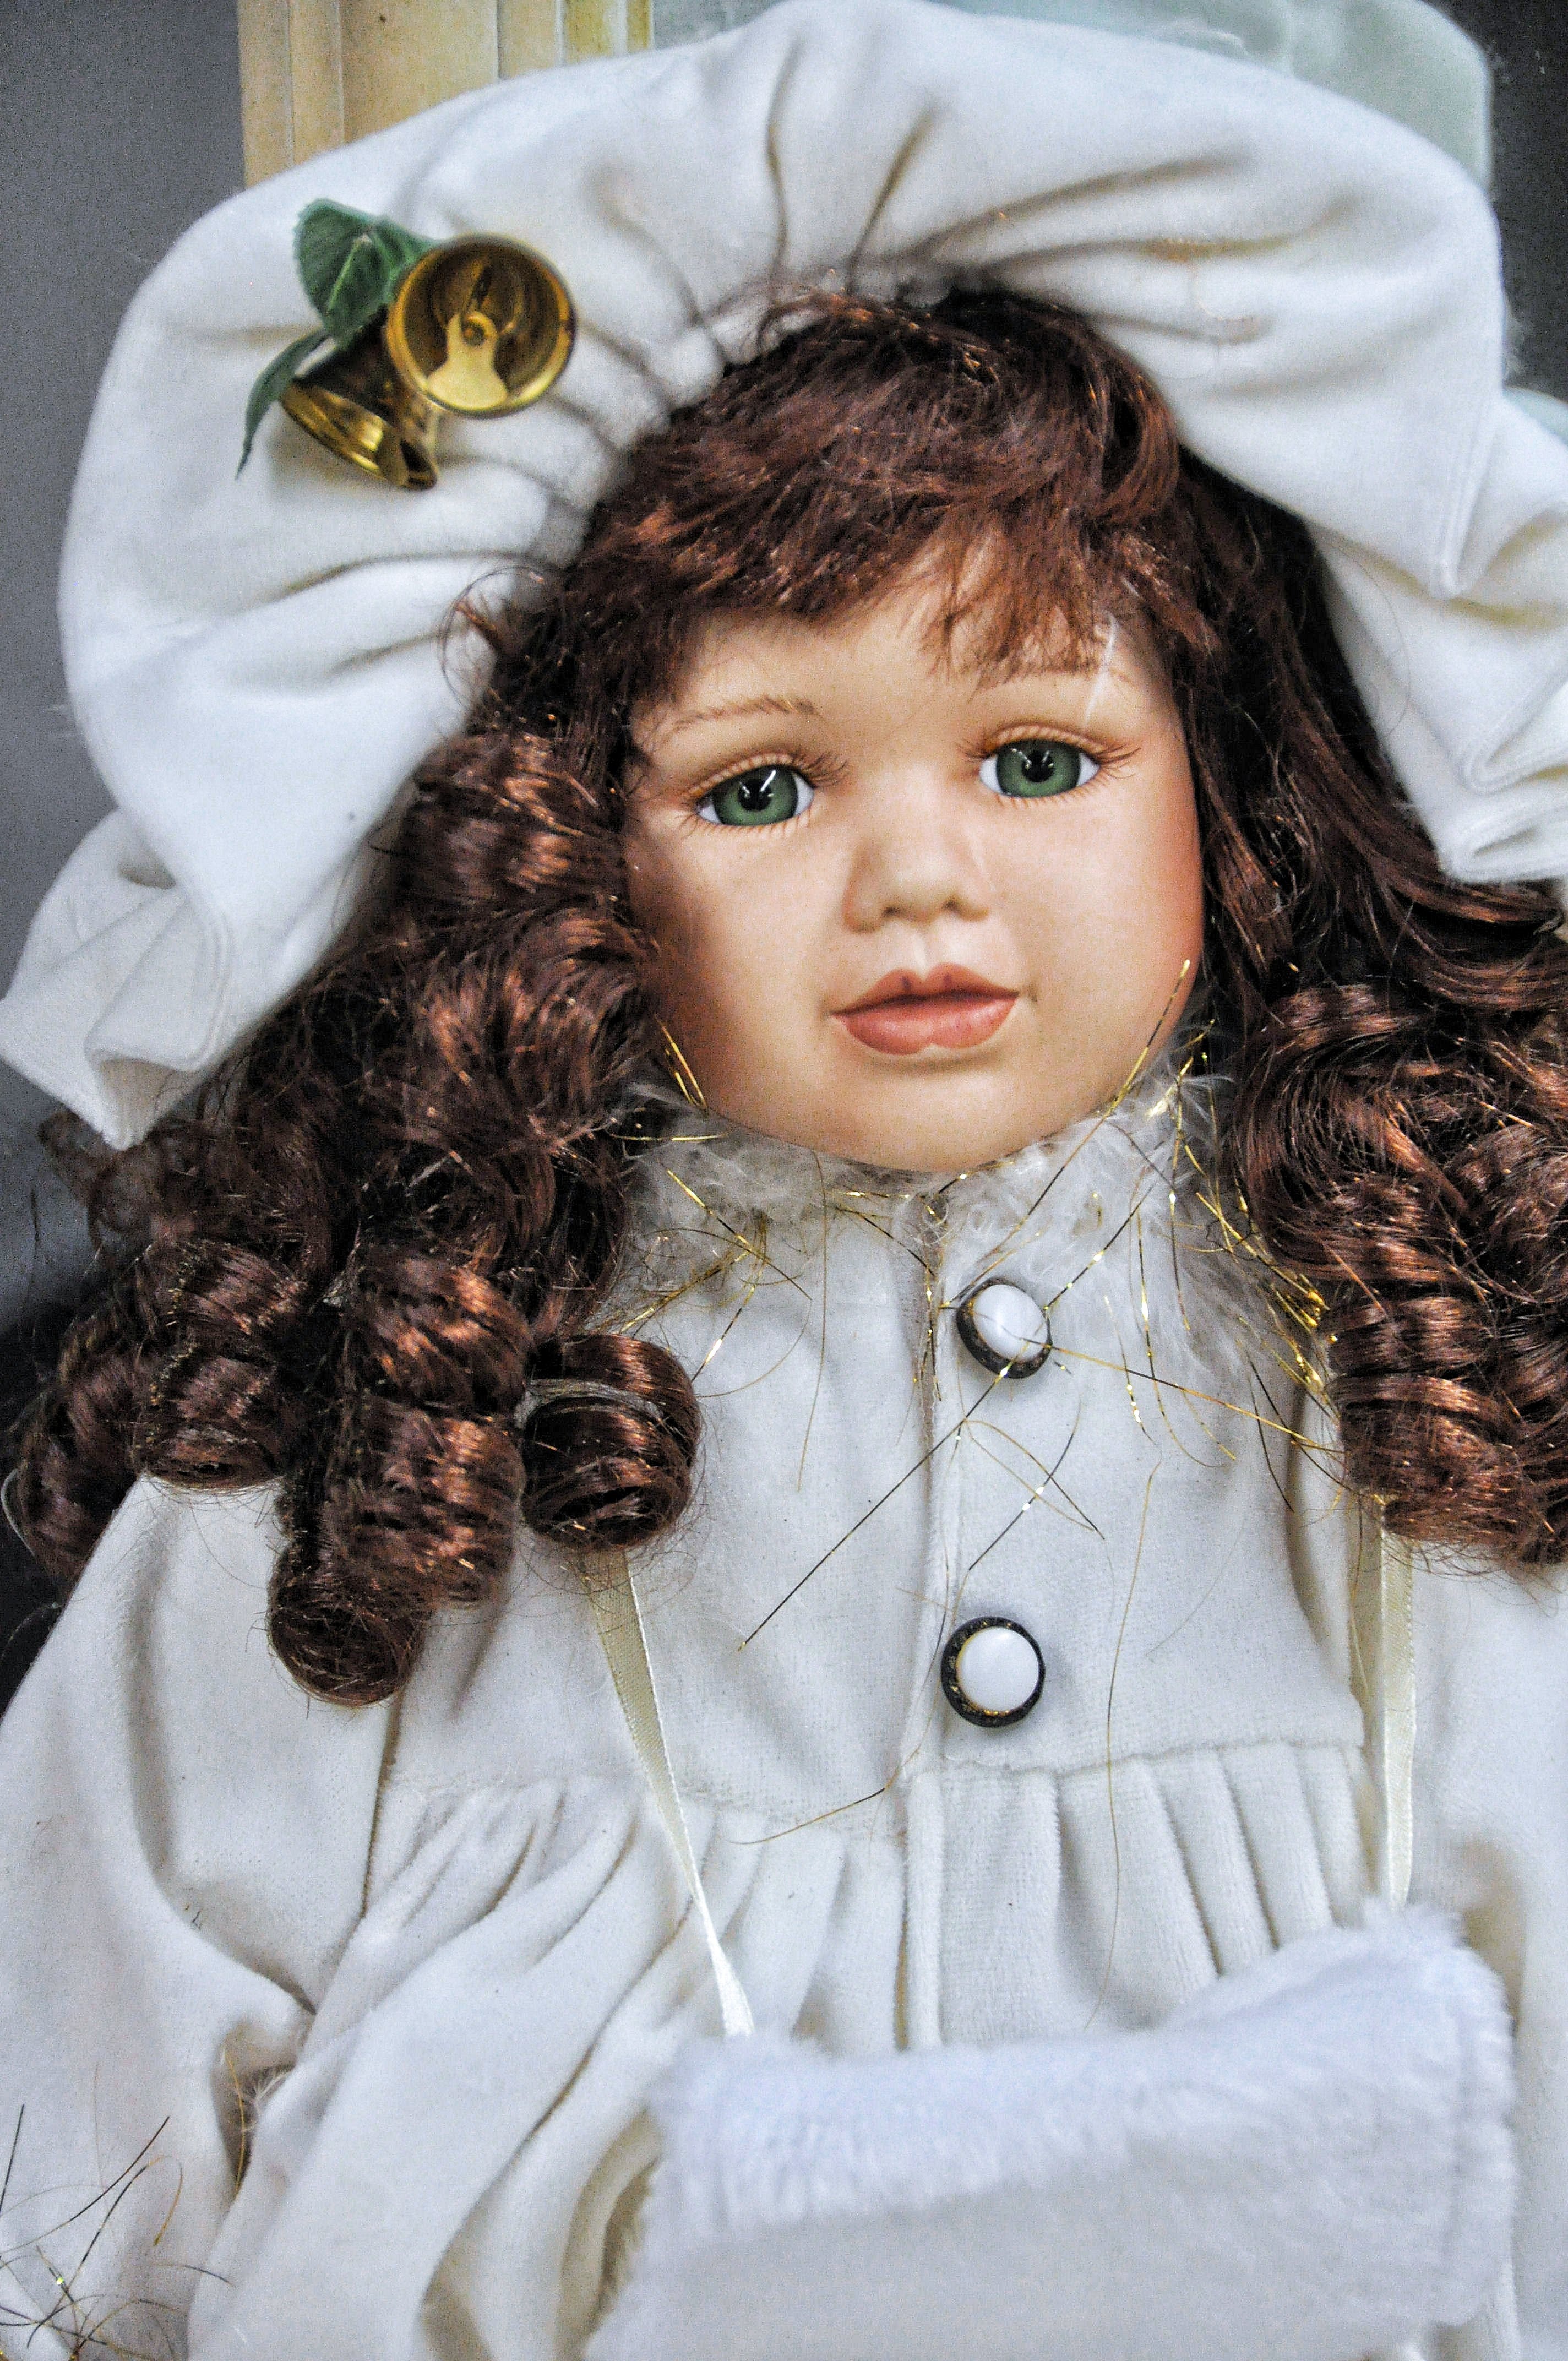
girl, hair, white, vintage, cute, portrait, spring, collection, brown, child, hat, fashion, clothing, lady, toy, baby, childhood, doll, girls, fun, dress, toddler, eye, head, little, toys, skin, beauty, joy, plaything